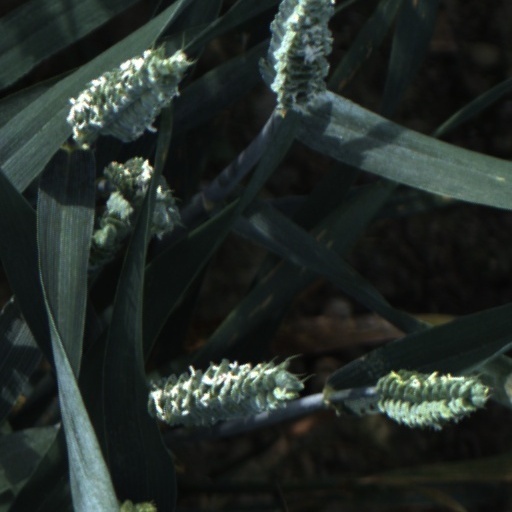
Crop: wheat